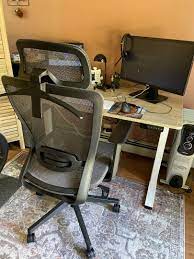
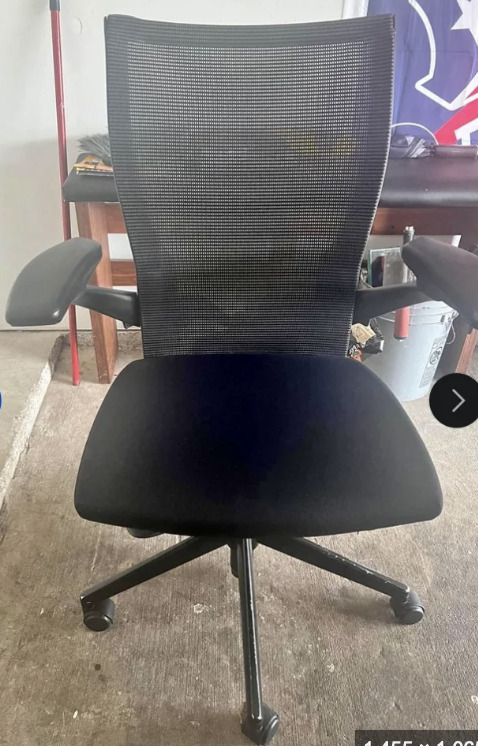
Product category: items_chair
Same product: no